Klimt Villa

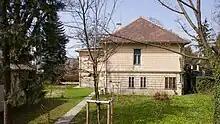
Side view of the "Klimt Villa" as seen from Feldmühlgasse, before the alterations to the roof (2010)

In 1922, the culturally interested Hermann family (involved, among other things, with Harta in the founding process of the Salzburg Festival) began building a villa around the preserved walls of Klimt's last place of work, but apparently had to interrupt it for economic reasons. After the death of Josef Hermann, the building was sold as a shell by the now sole owner and widow Helene Hermann in 1922.